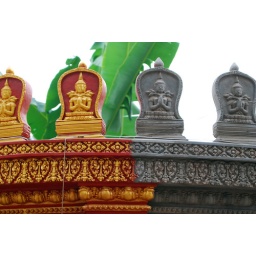
A half painted building wall in Siem Reap